George Gomez

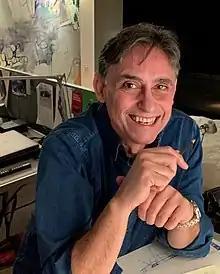

George Gomez is an industrial designer, video game designer, and pinball designer who has worked for Bally, Williams, and Stern Pinball, among other companies. He has designed or contributed to several notable games, including "Tron" (1982), "NBA Fastbreak" (1997"), and Monster Bash" (1998).